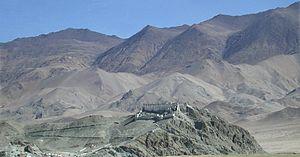
Le monastère de Hanle est un monastère bouddhiste situé dans le village de Hanle, qui se trouve à 250 km au sud de Leh, la capitale du Ladakh, du district du même nom, dans l'État du Jammu-et-Cachemire.
Hanle est un village du Ladakh, en Inde. C'est le site du Monastère de Hanle, datant du XVIIᵉ siècle, monastère de la lignée drukpa kagyu, branche du bouddhisme tibétain. Il est situé dans la vallée de Hanle, sur un branchement ancien de l'ancienne route d'échanges, Ladakh - Tibet. La vallée compte environ un millier de personnes, dont à peu près 300 dans le village de Hanle.